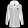
Label: Coat